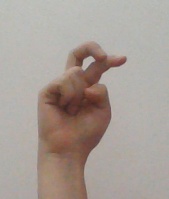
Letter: zay